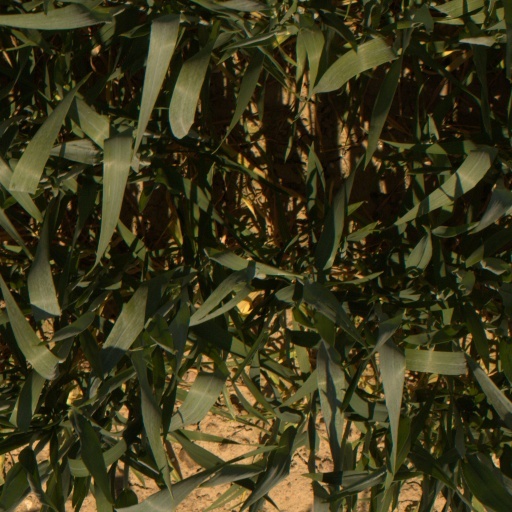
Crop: wheat